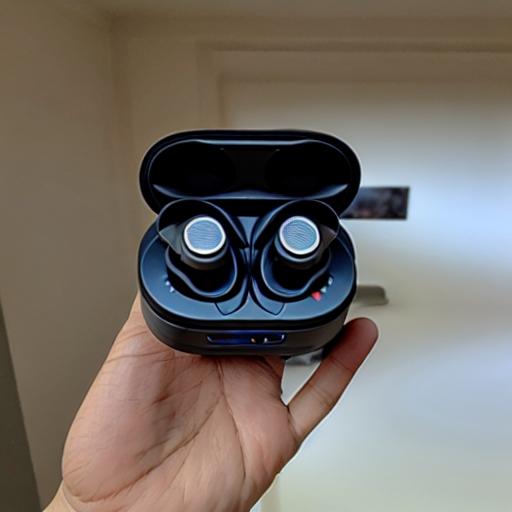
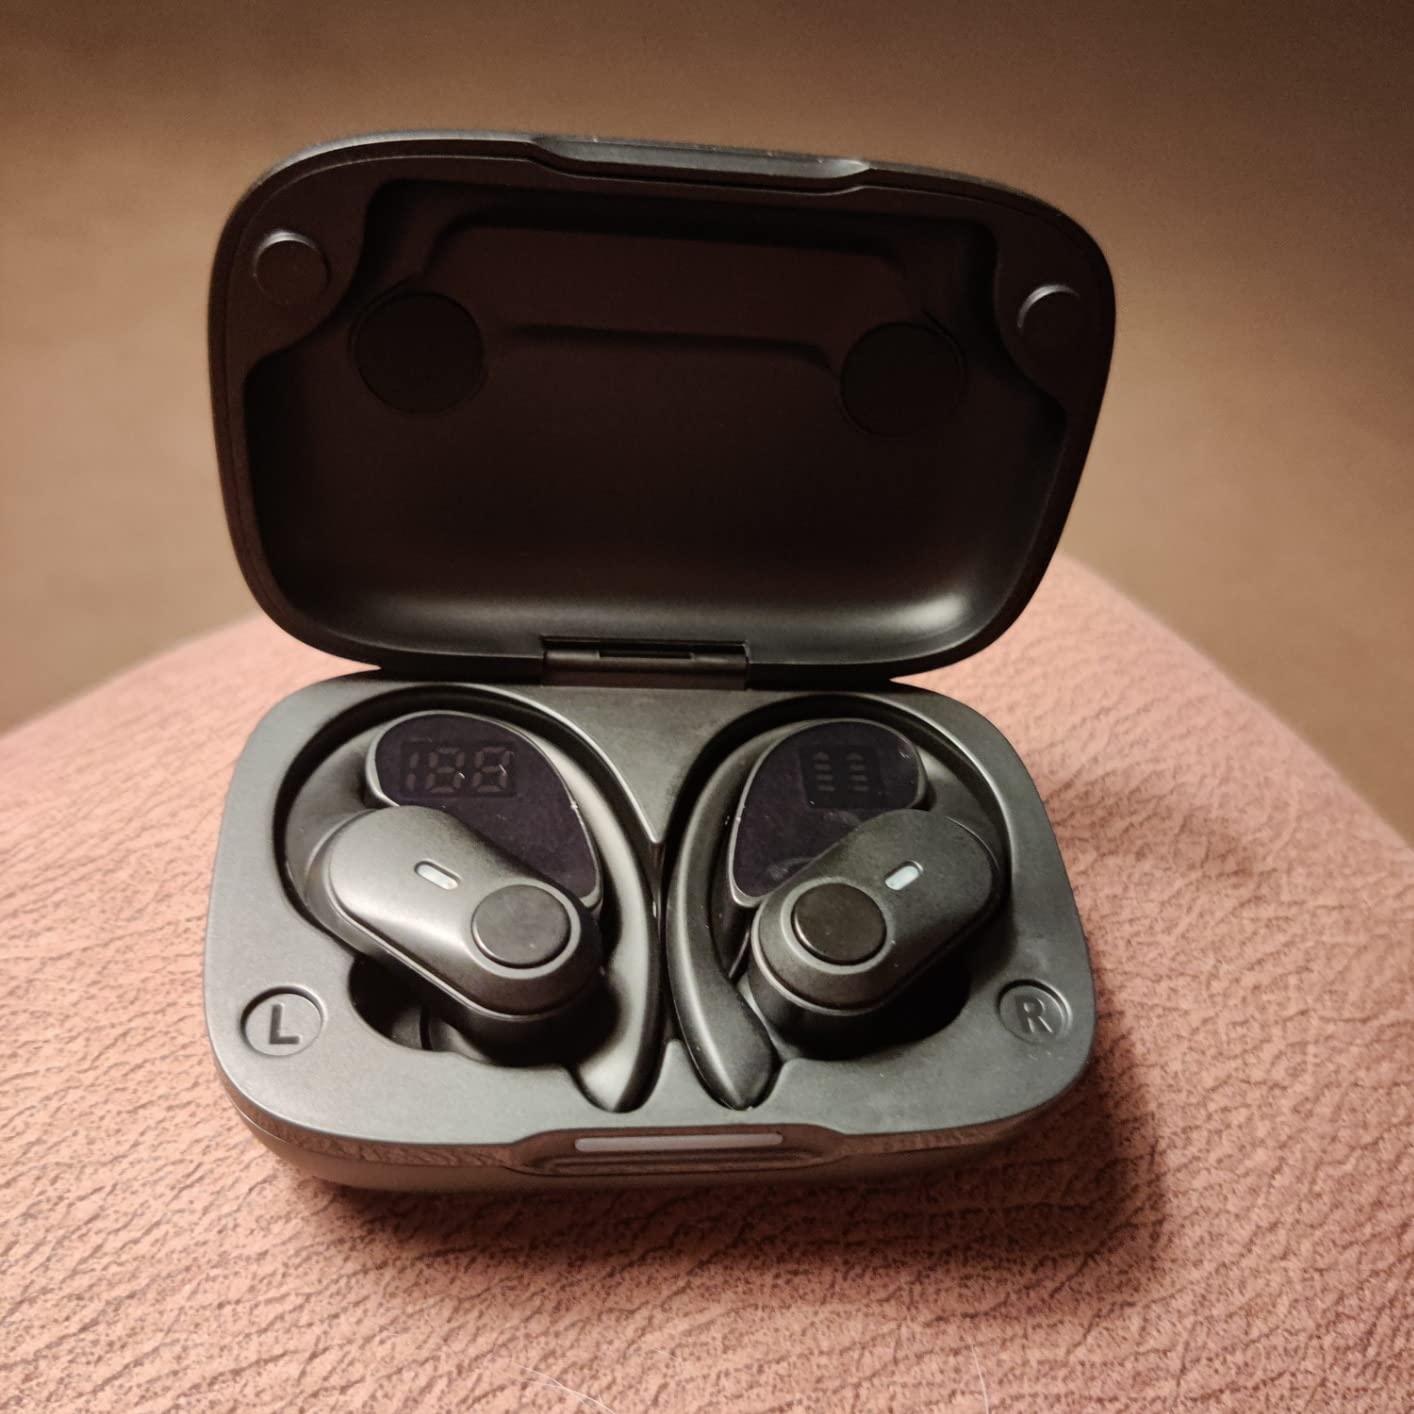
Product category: earbuds
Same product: no